Rosenbauer

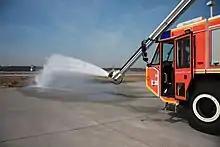
A "Rosenbauer Simba 8x8 HRET" belonging to the at in action

Rosenbauer International AG has been listed on the Vienna Stock Exchange since 1994.